Pontus (region)

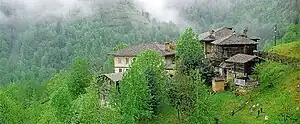
Traditional rural Pontic house.

Pontus remained outside the reach of the Bronze Age empires, of which the closest was Great Hatti. The region went further uncontrolled by Hatti's eastern neighbors, like Azzi and (or) Hayasa. In those days, the best any outsider could hope from this region was temporary alliance with a local strongman. The Hittites called the unorganized groups on their northeastern frontier the Kaška. As of 2004 little had been found of them archaeologically.